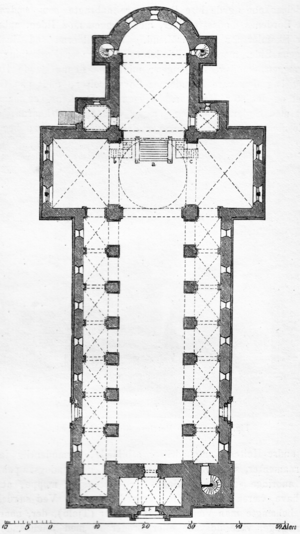
Viborg Domkirke / Galleri
""Opfindelsernes Bog"" 1877 af André Lütken, Fig. 295. Plan af Viborg Domkirke.
Viborg Domkirke er domkirke i Viborg Stift og samtidig sognekirke for Viborg Domsogn, som omfatter den nordlige del af det centrale Viborg. Kirken var oprindelig indviet til Vor Frue, dvs. Jomfru Maria. Til kirken var fra begyndelsen til 1440 knyttet et kapitel af augustinerkorherrer, dvs. en gruppe præster af Augustinerordenen, som havde til opgave at gennemføre de forskellige tjenester ved domkirken.